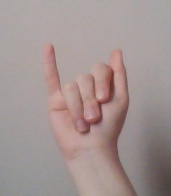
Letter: meem